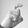
ASL letter: X